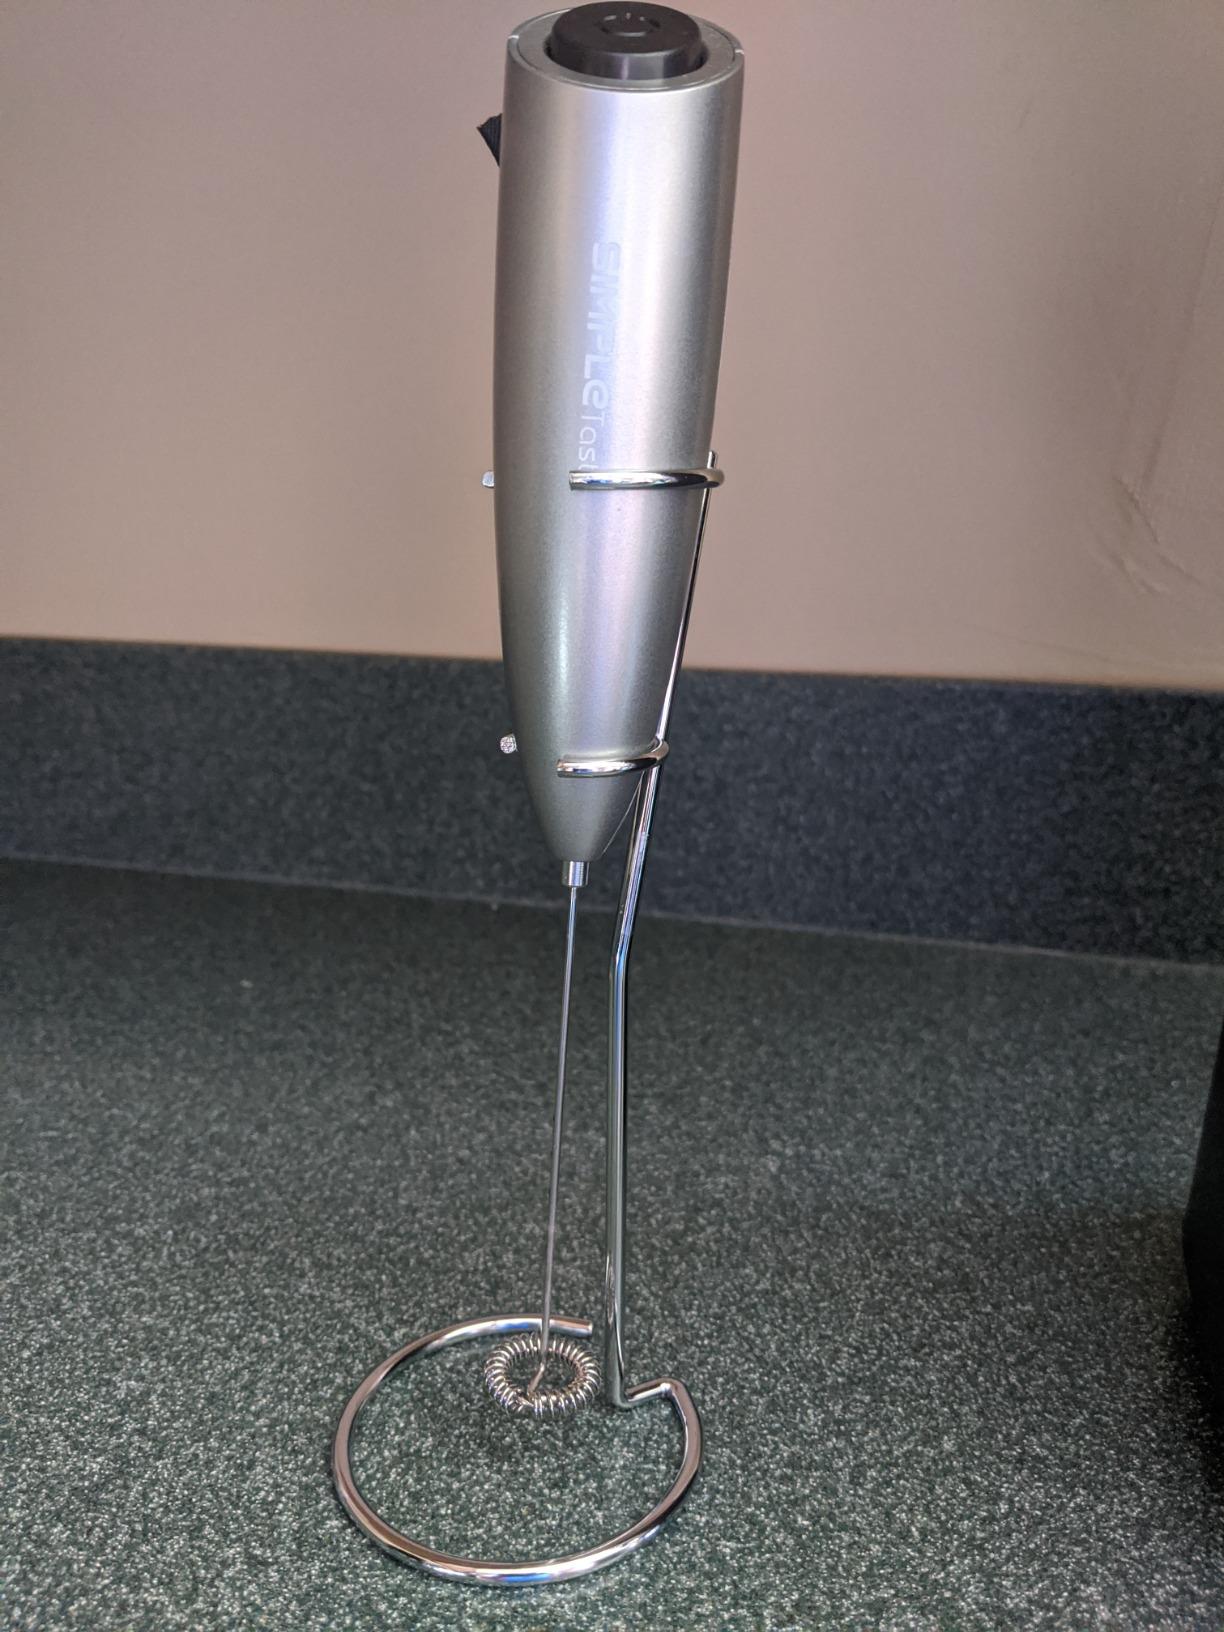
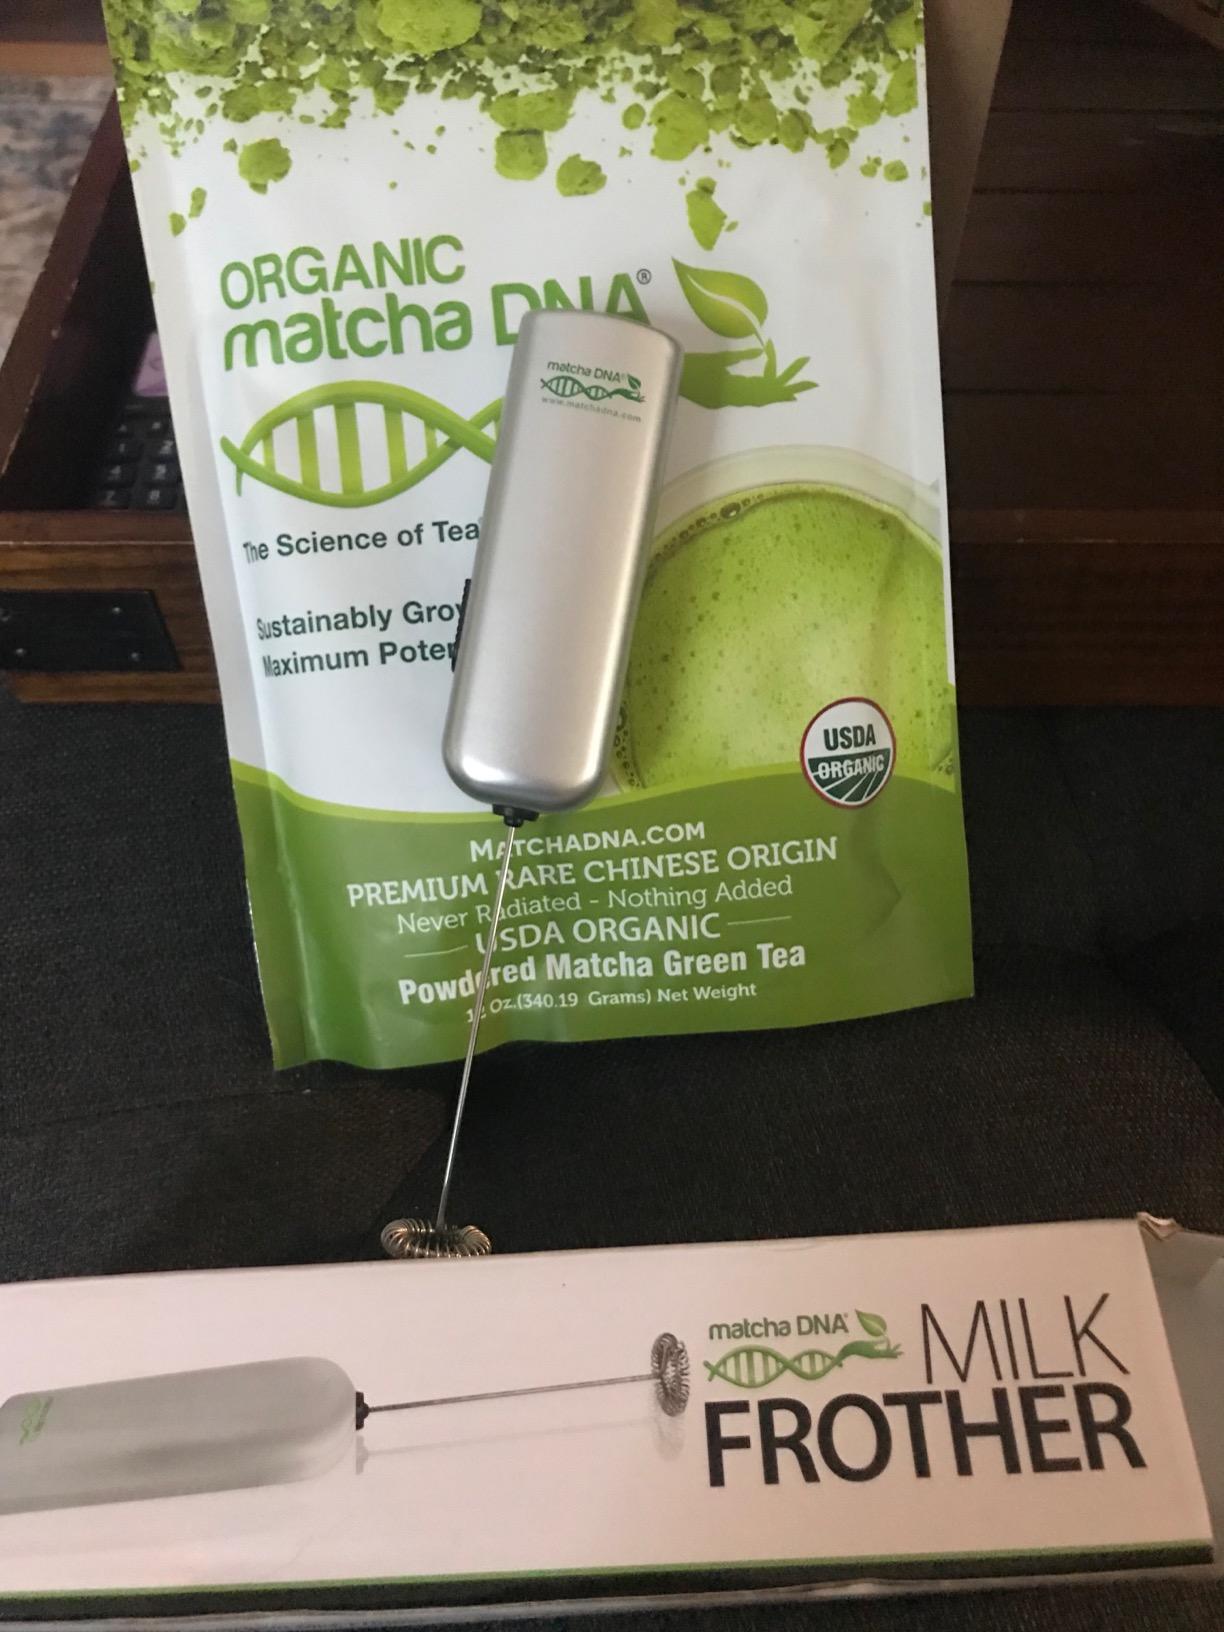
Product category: items_mixer
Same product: no